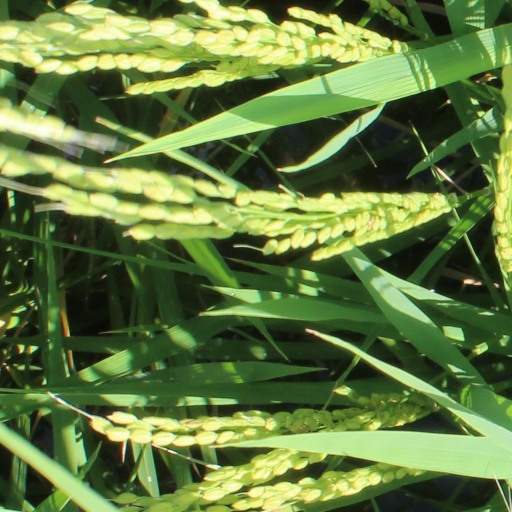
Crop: rice